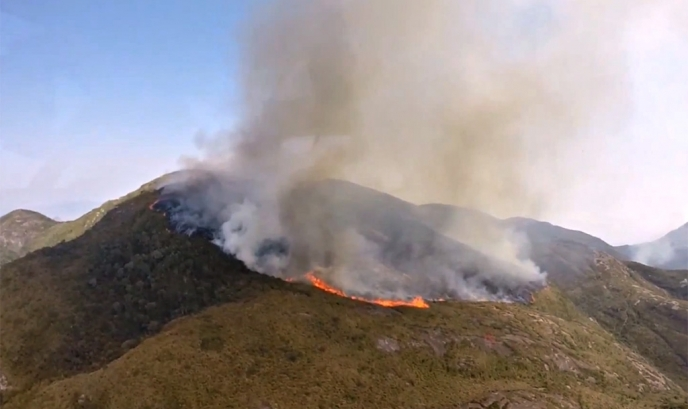
Fire: yes
Smoke: yes